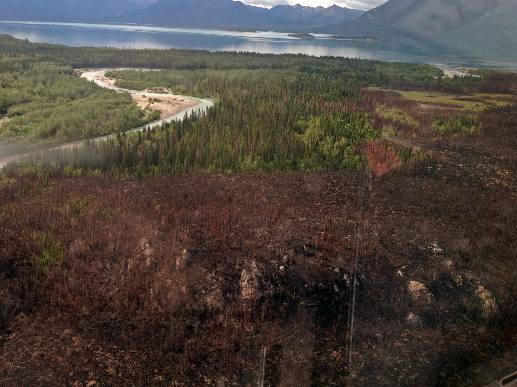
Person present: No